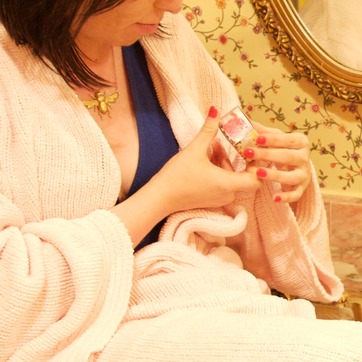
Material: skin